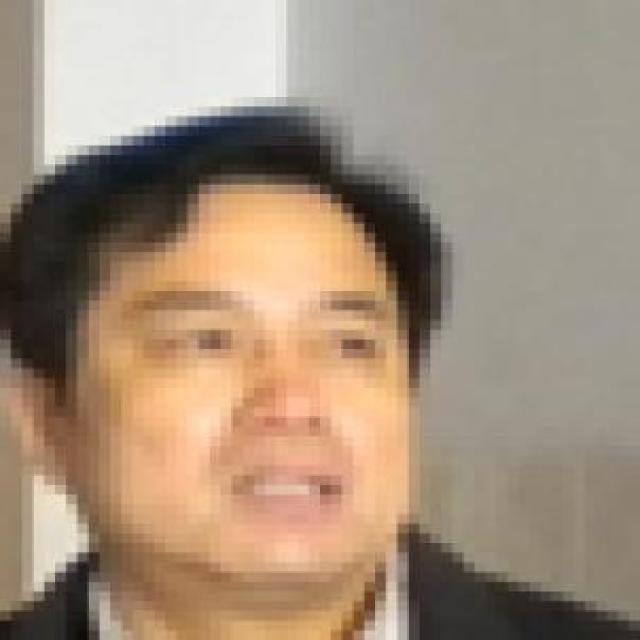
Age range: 45-64